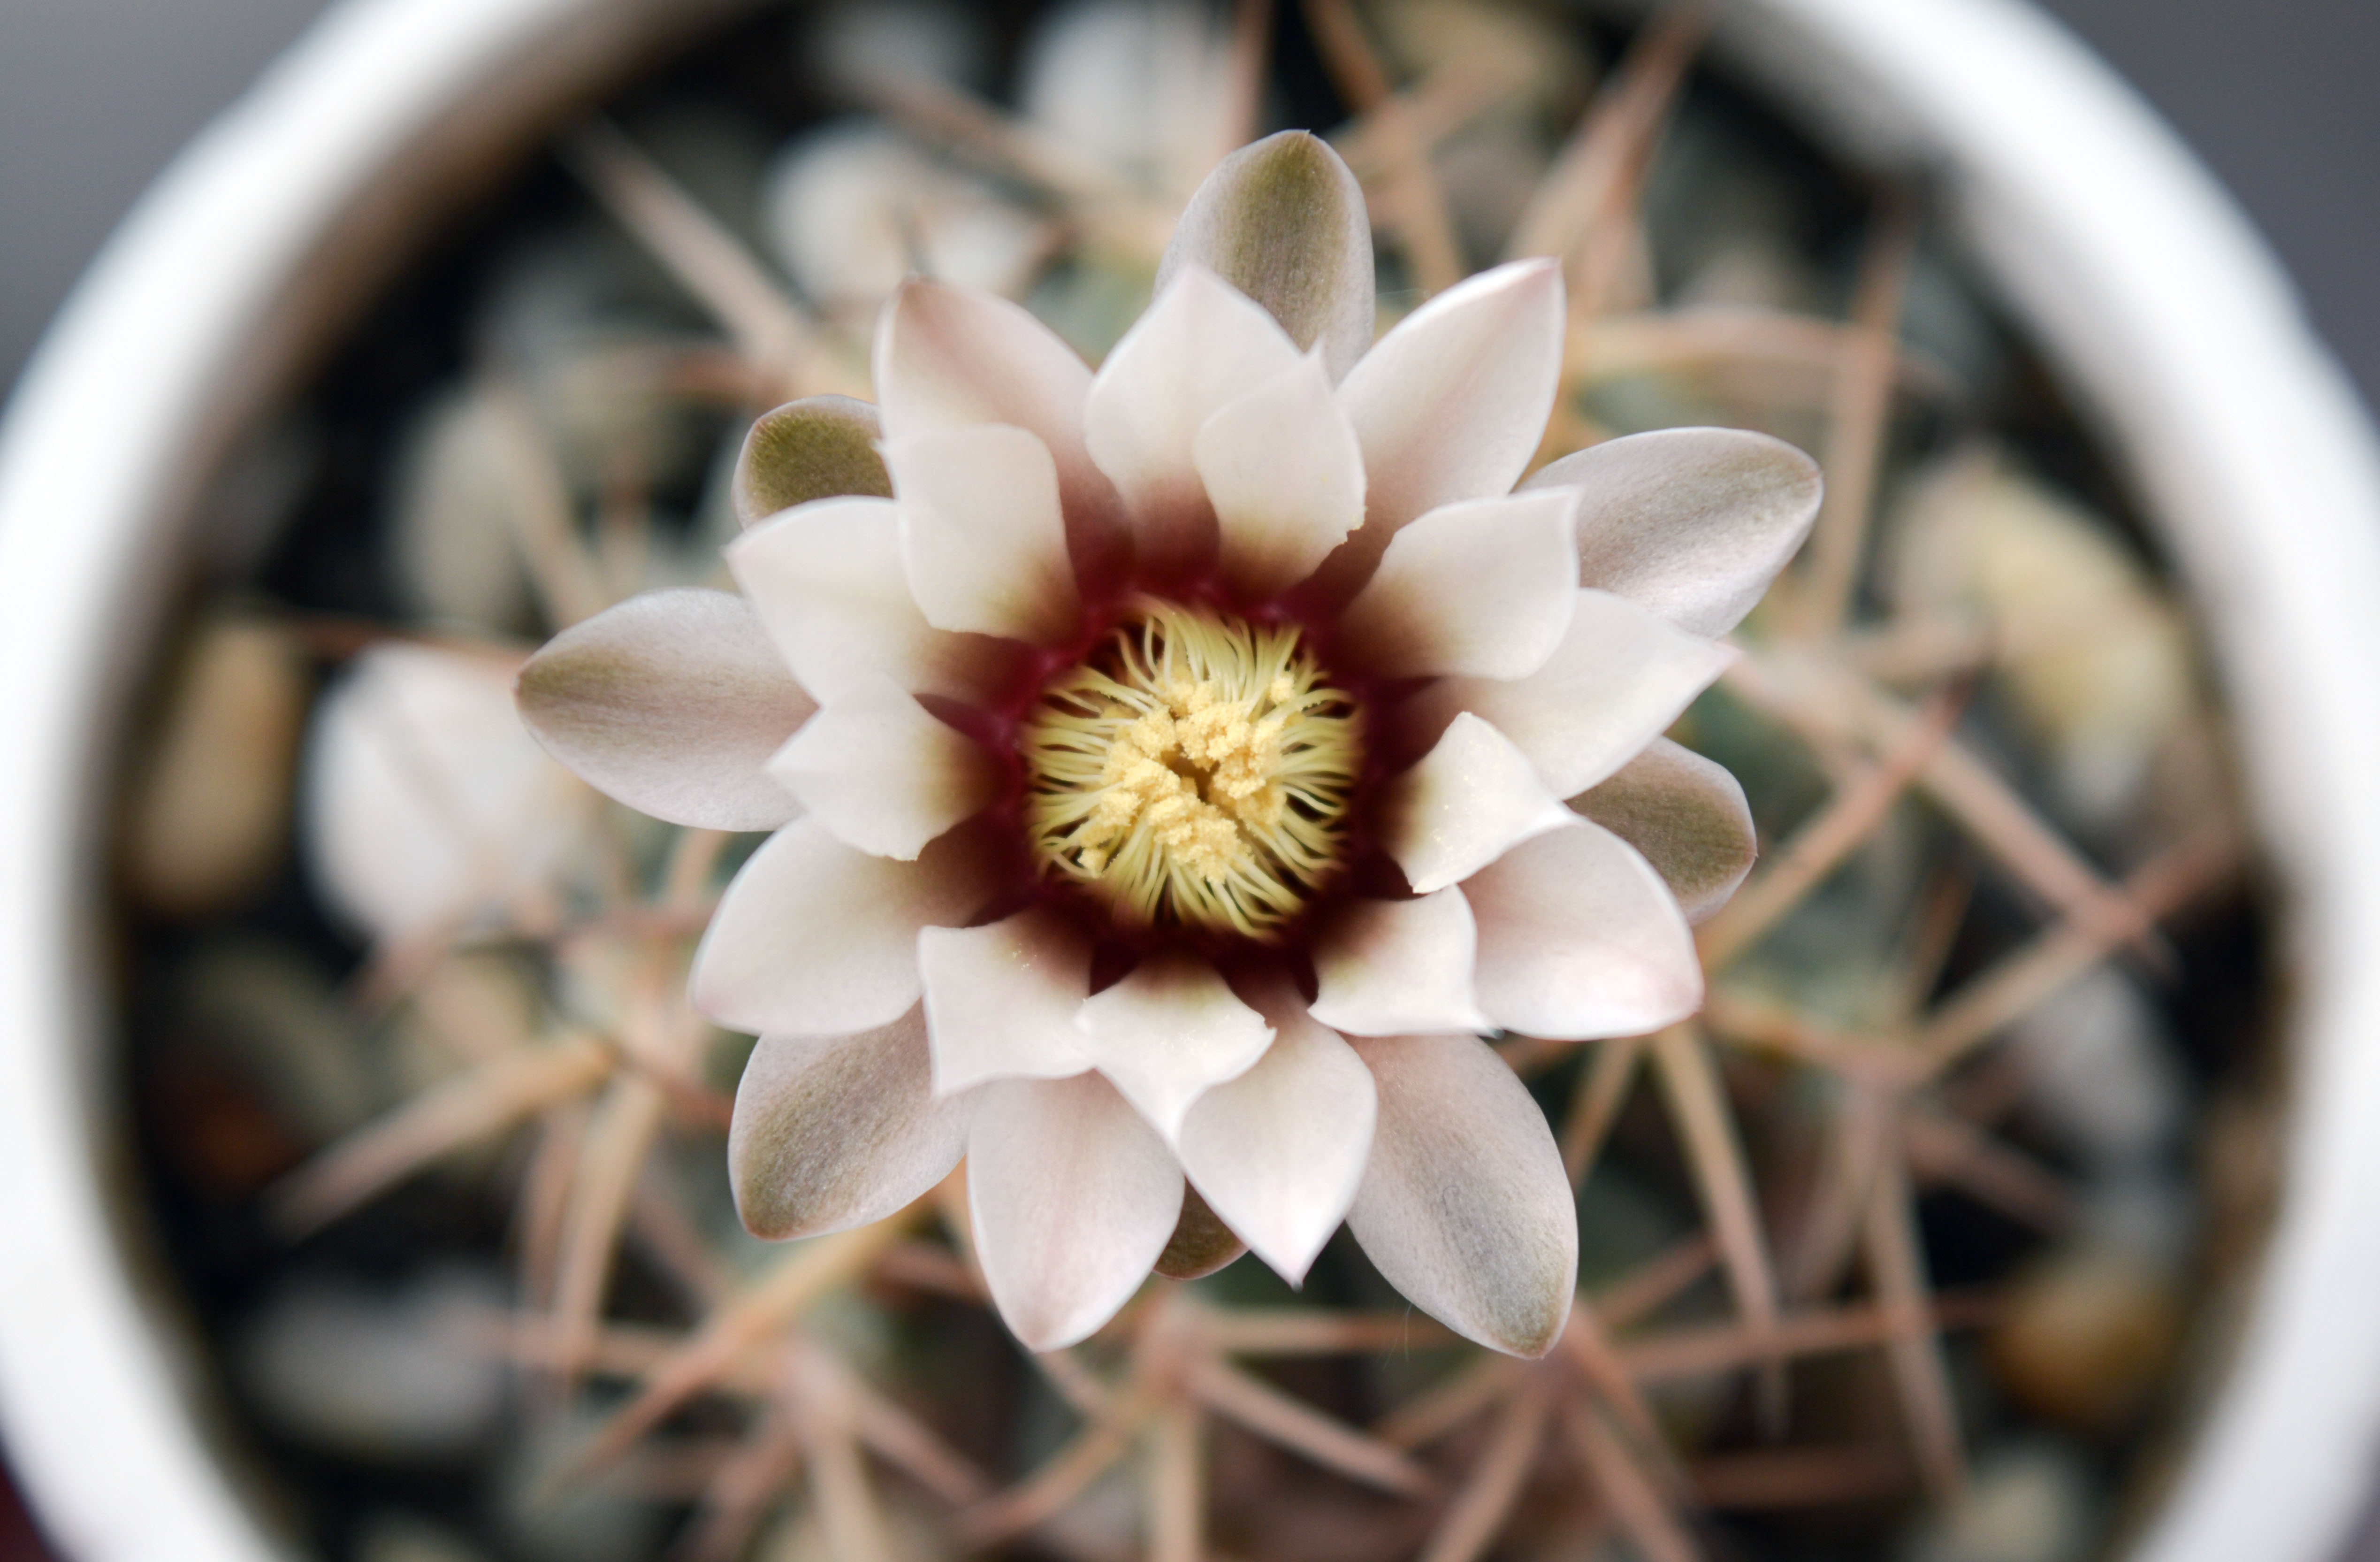
cactus, plant, photography, flower, petal, indoor, botany, succulent, closeup, flora, plants, close up, needles, house plant, macro photography, barb, flowering plant, scratchy, flowering cactus, pot flowers, flowers on the windowsill, indoor plant, plants in pots, gymnocalycium, in a pot, houseplants, land plant, hedgehog cactus